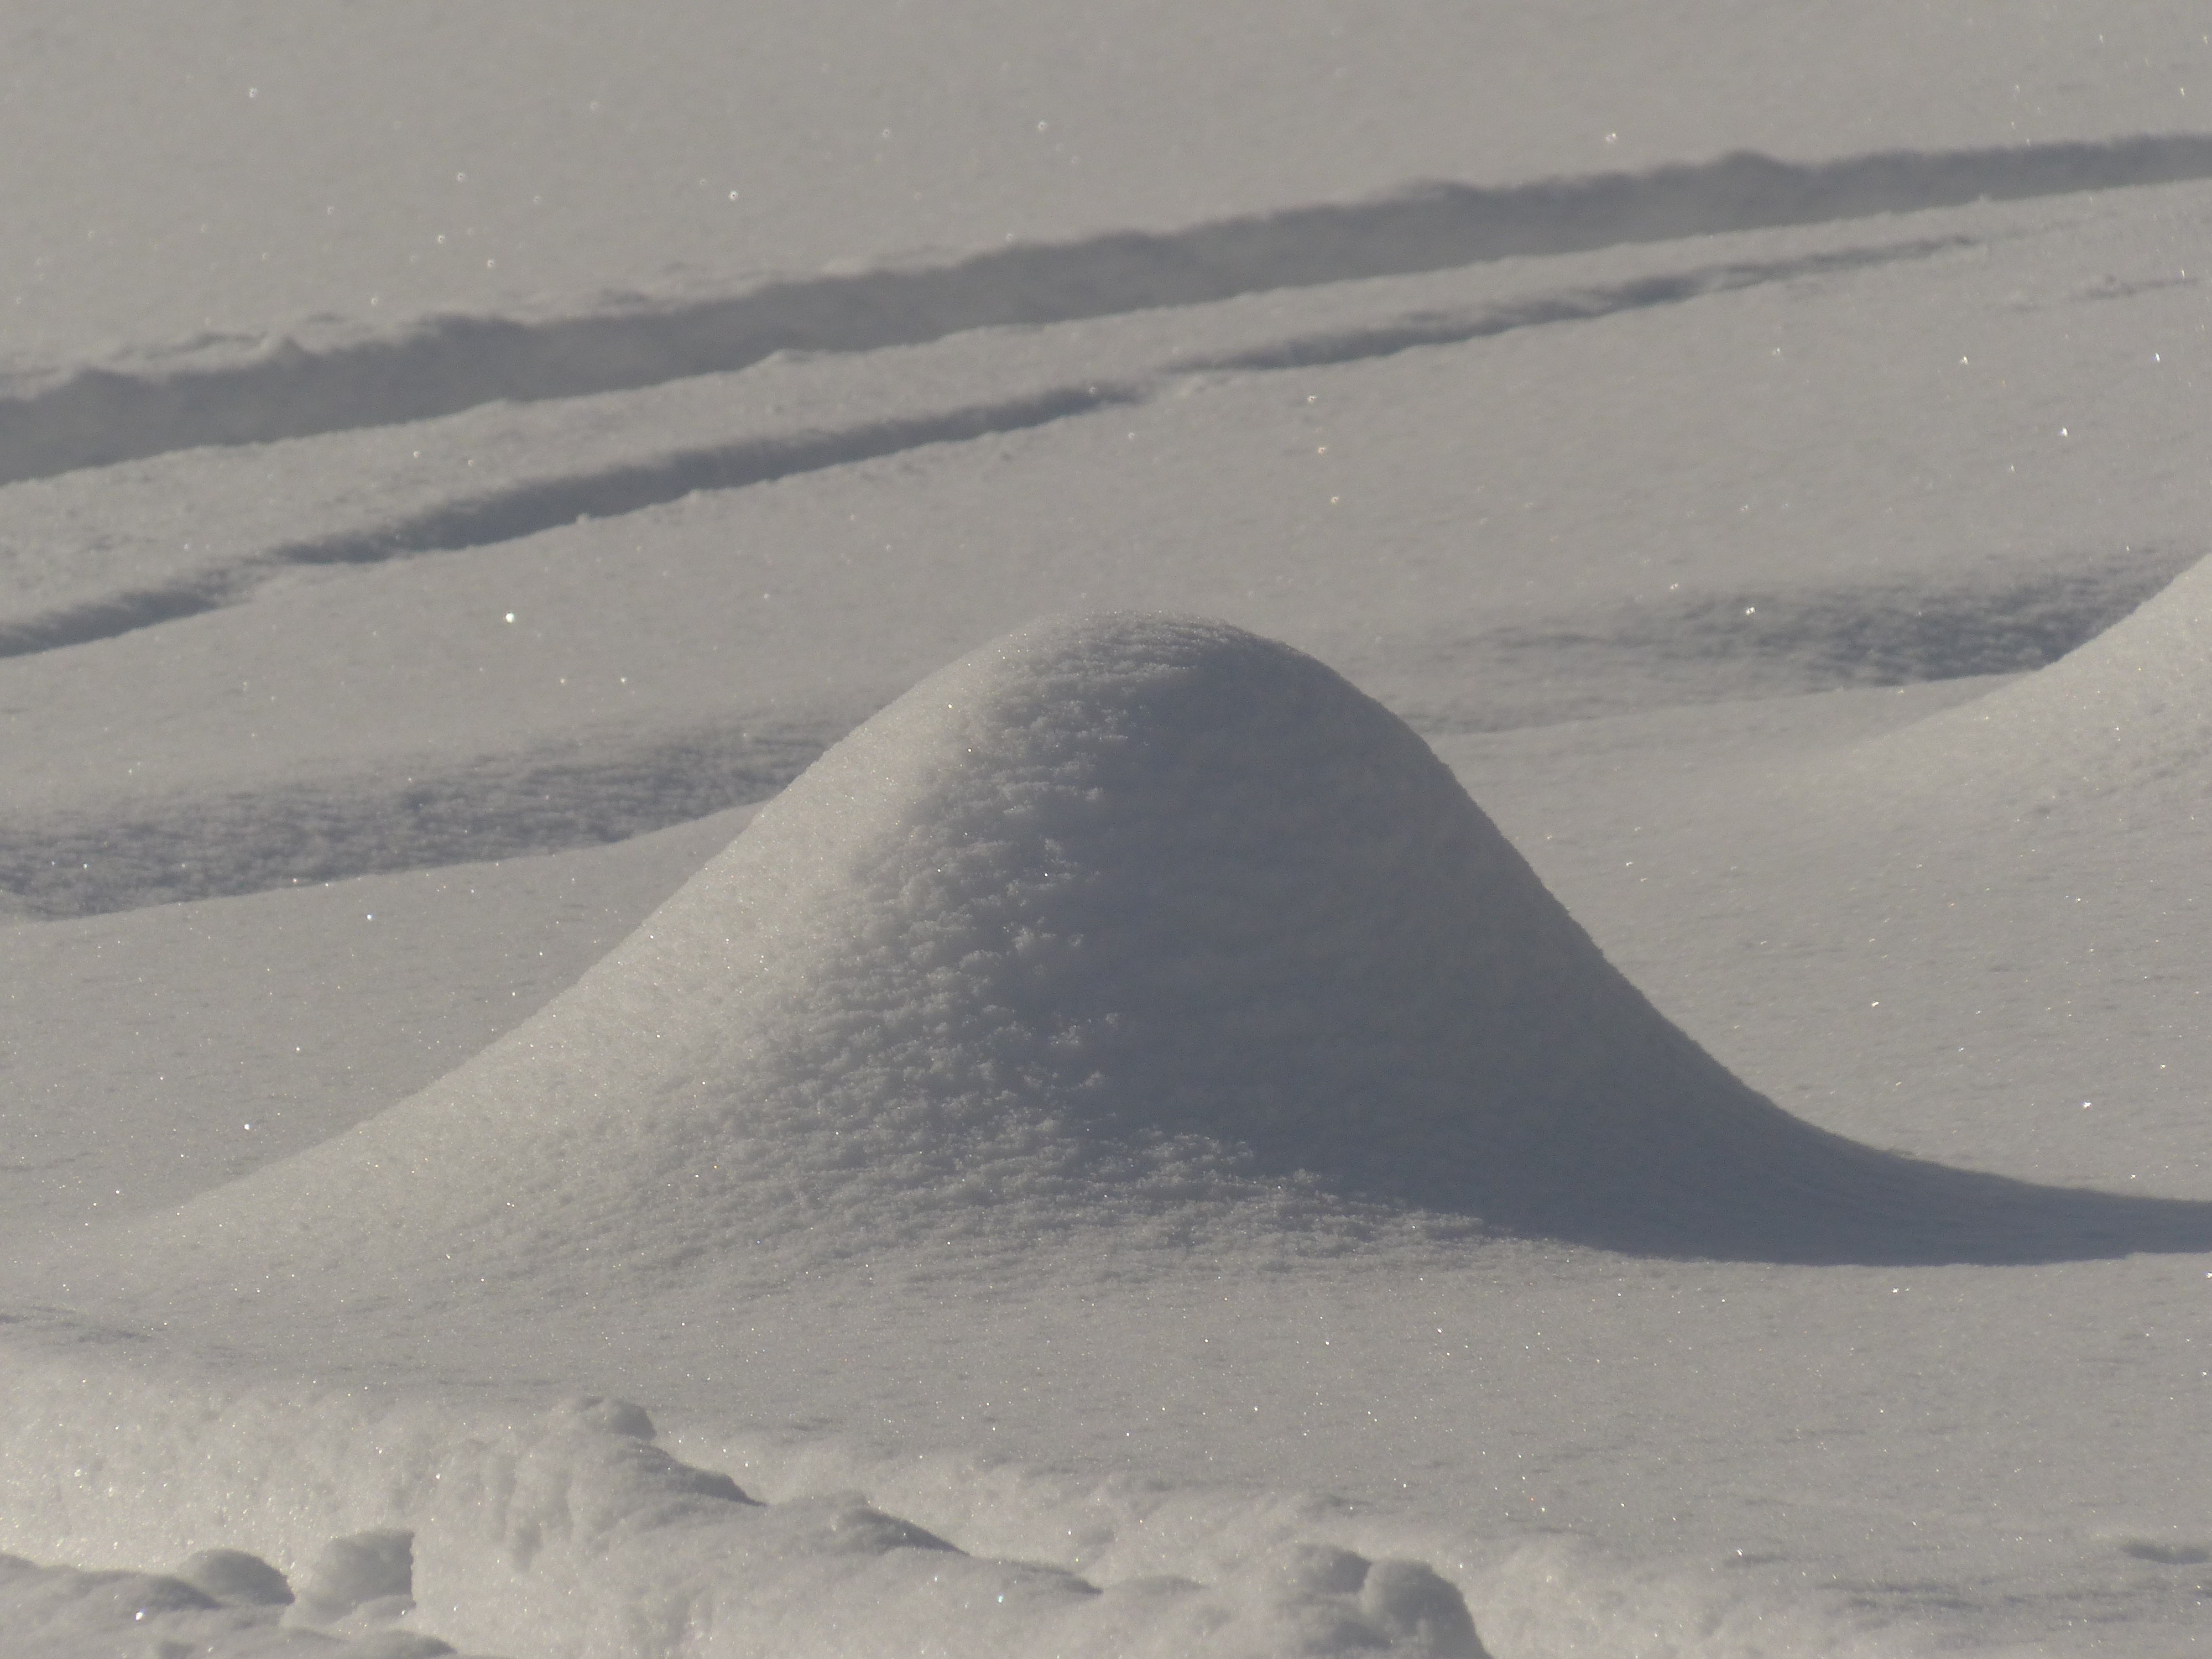
landscape, sand, snow, cold, winter, white, hill, wave, idyllic, ice, weather, romantic, arctic, sunny, icy, blizzard, wintry, winter magic, tundra, traces, freezing, snow lane, arctic ocean, snow hill, geological phenomenon, winter storm